Question: Please indicate a possible affordance area of badminton_racket that can be used for holding
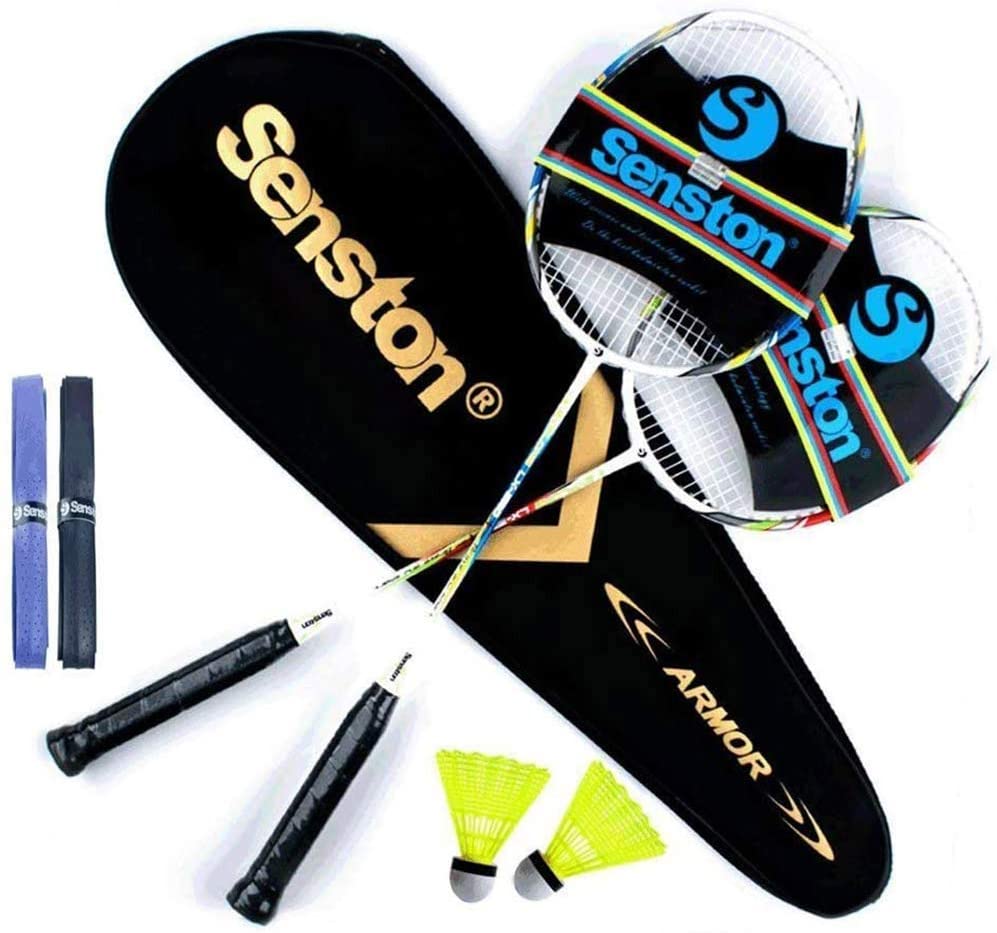
Answer: [50.267, 619.658, 296.163, 775.627]